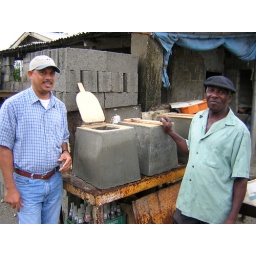
Toilet seats on sale in local market (St Lucia)